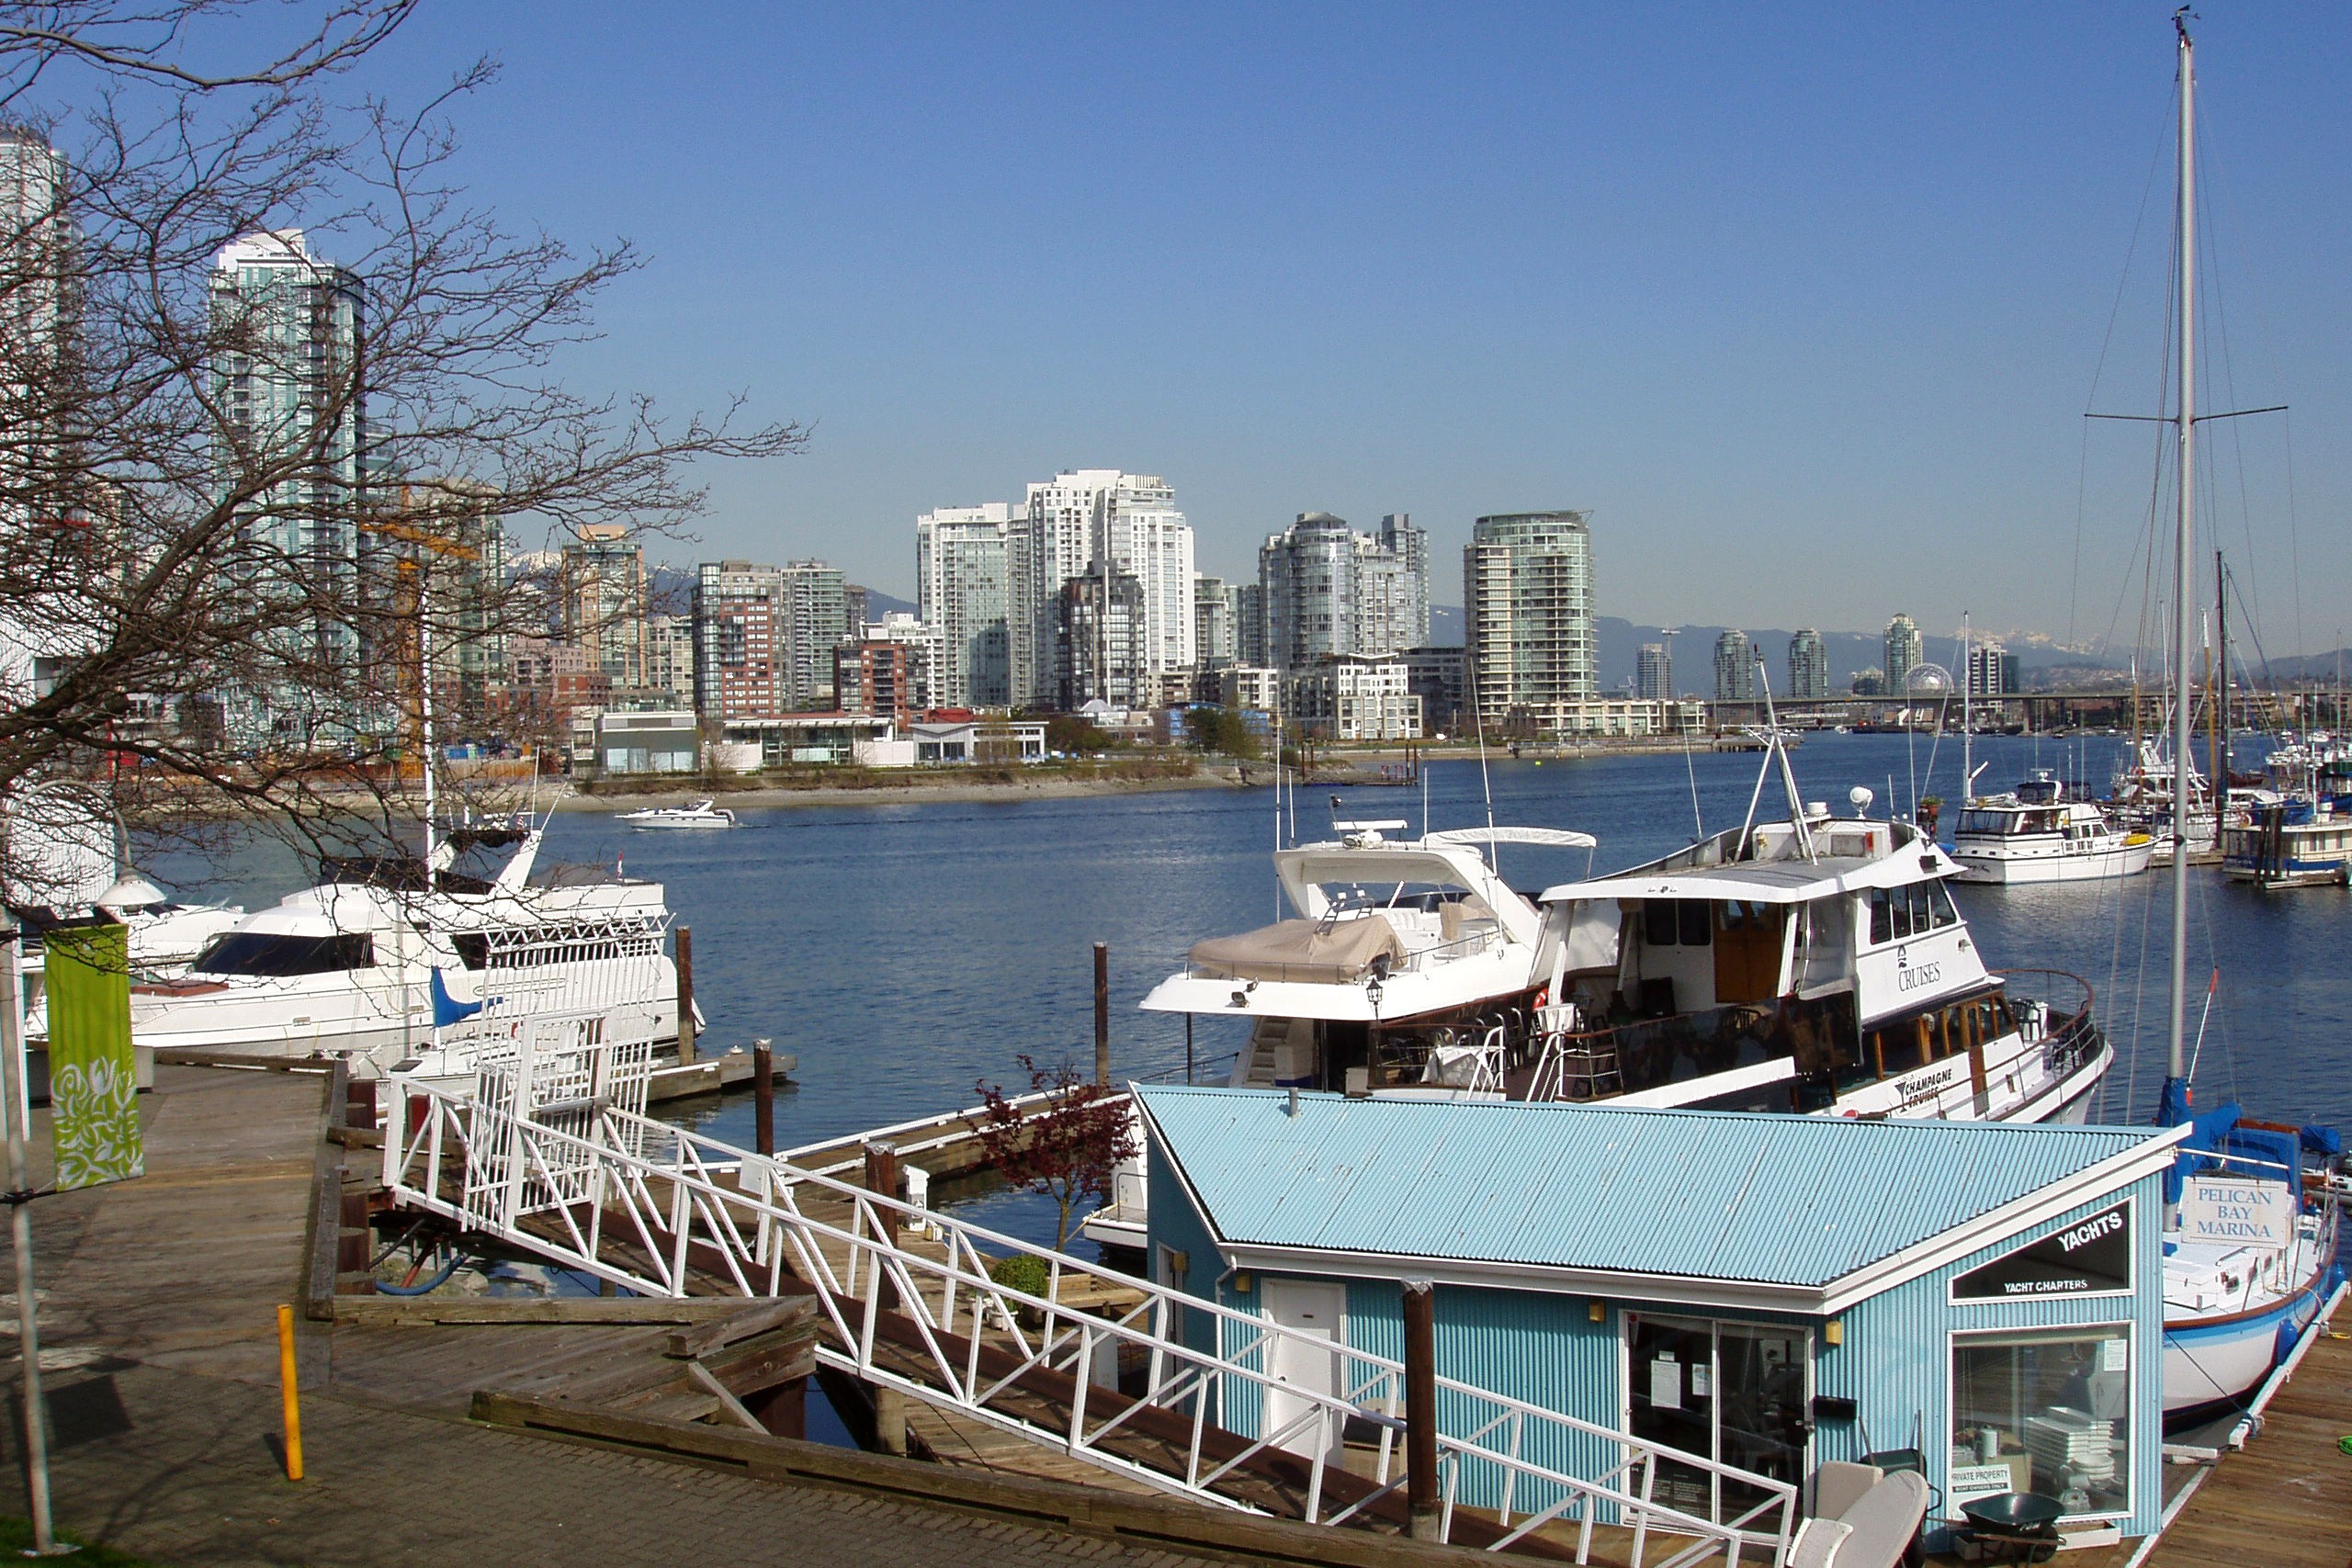
sea, coast, dock, boat, vehicle, vancouver, harbor, marina, port, waterway, ferry, buildings, canada, infrastructure, british columbia, false creek